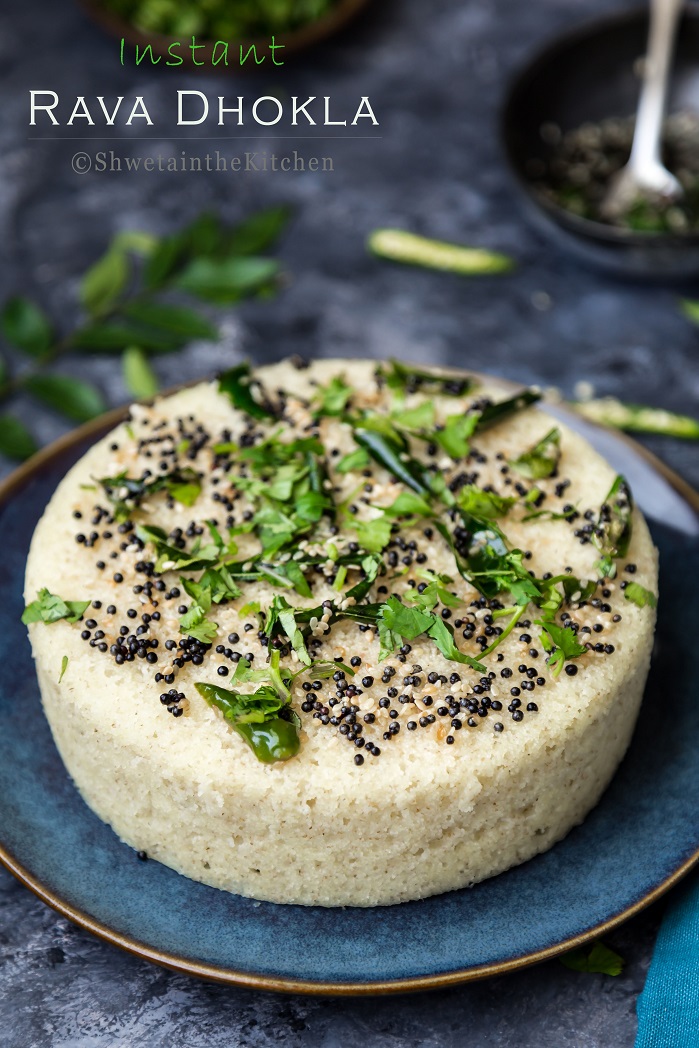
Dish: dhokla